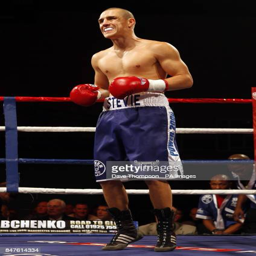
composer ahead of his fight against athlete